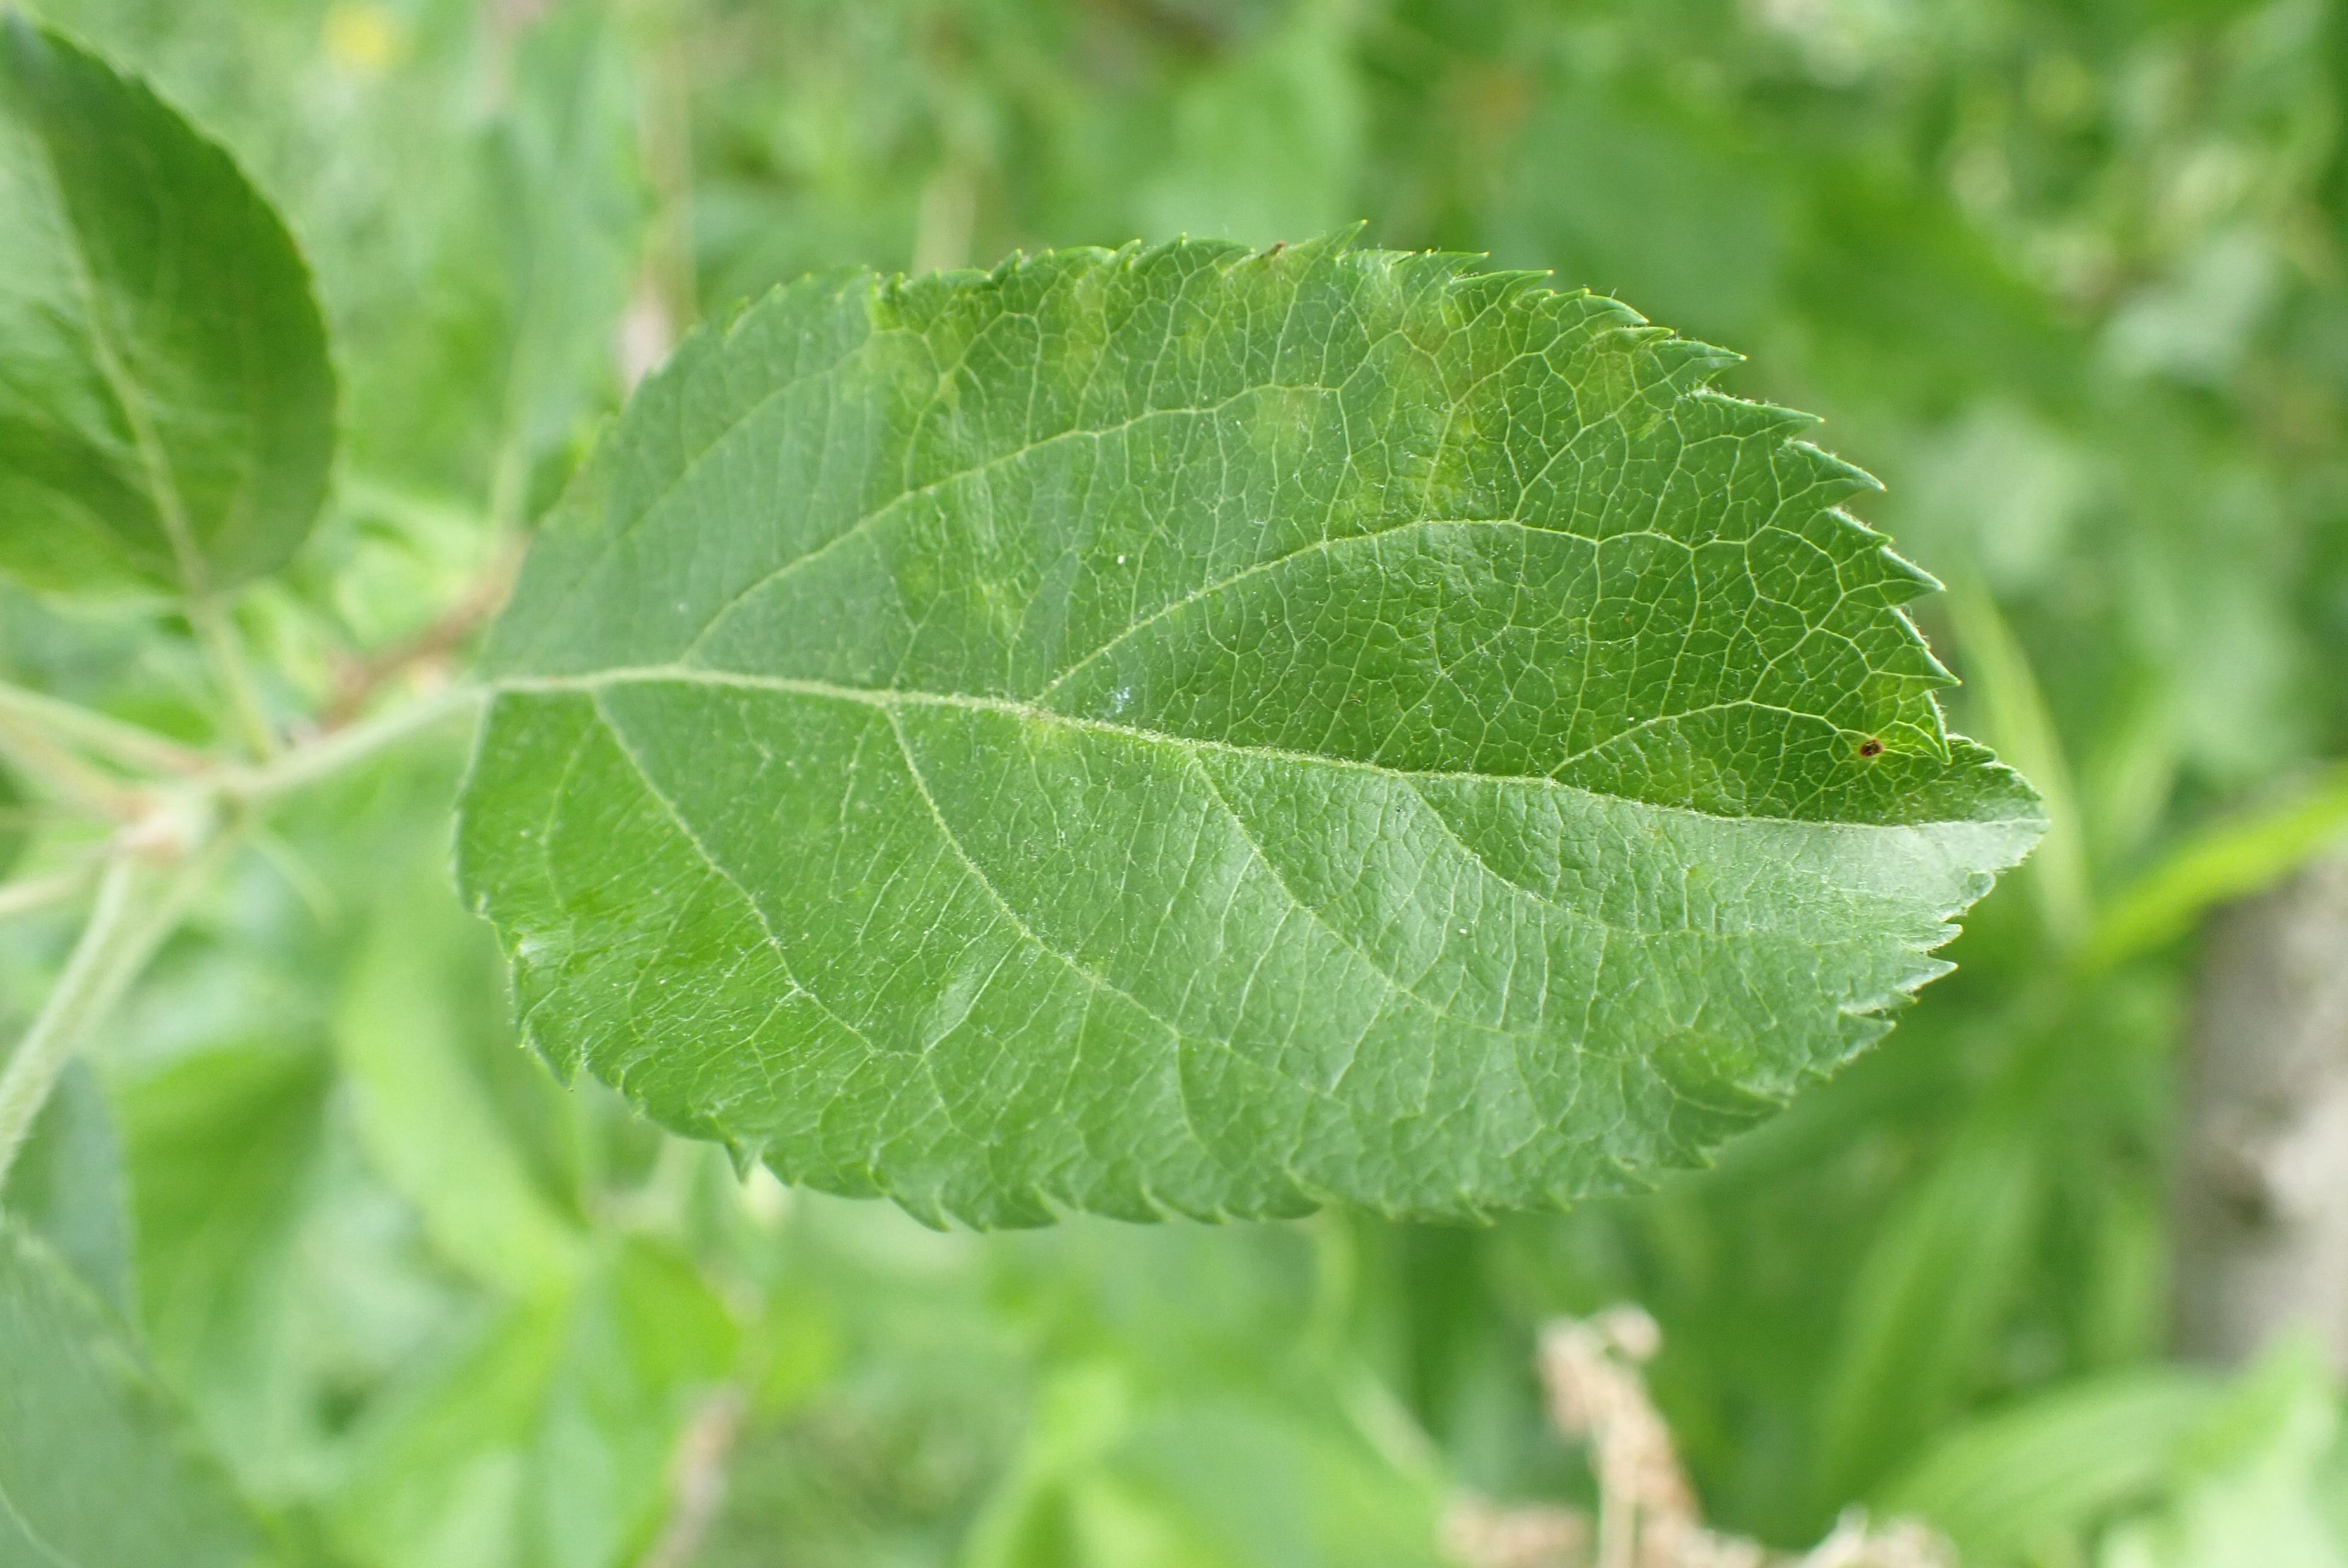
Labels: scab